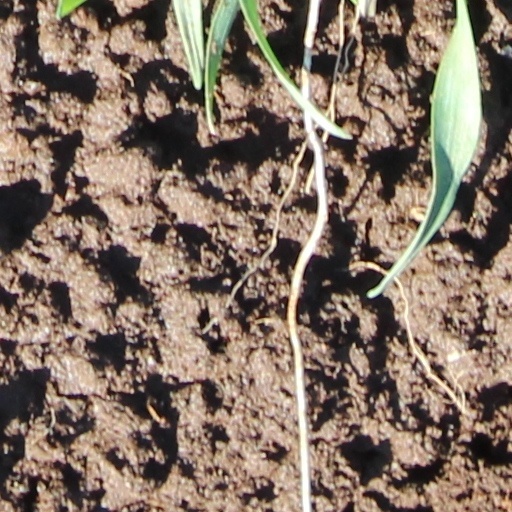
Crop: wheat